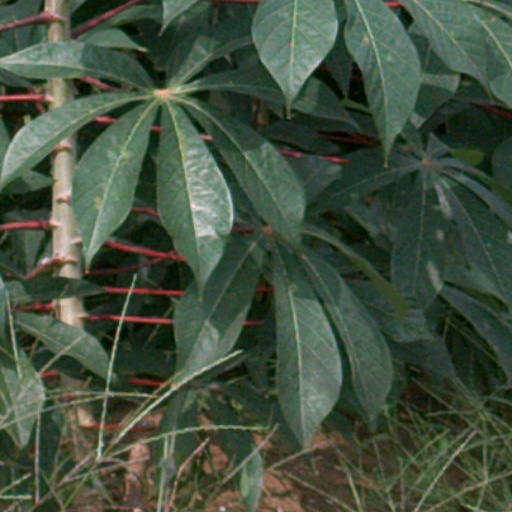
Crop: cassava